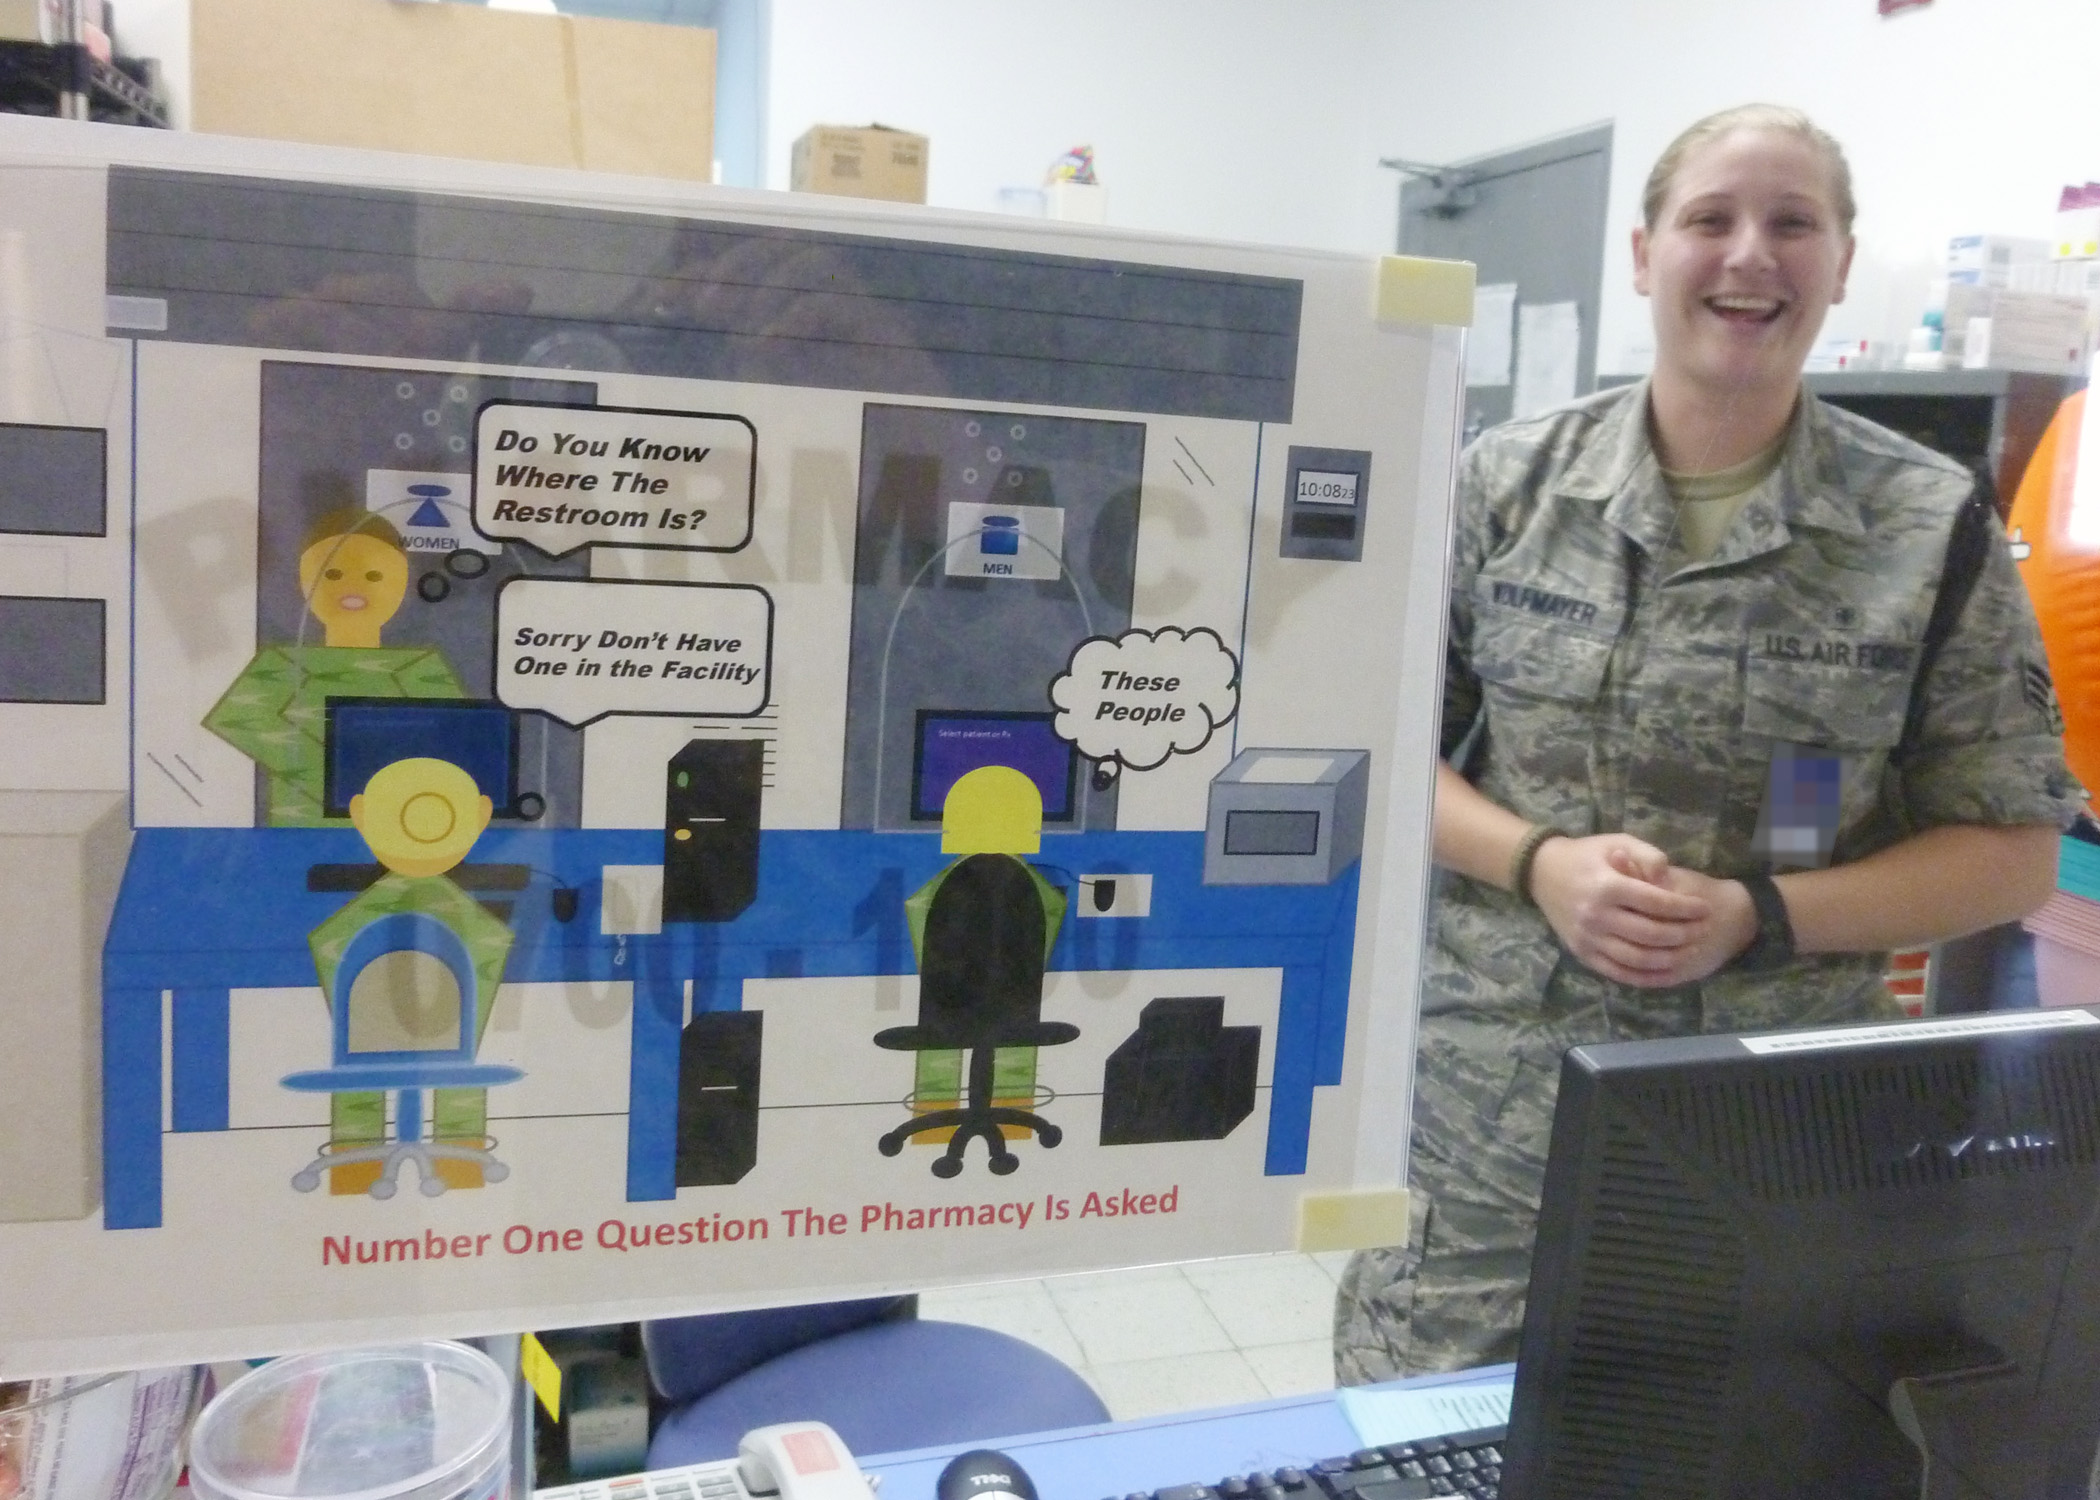
community, learning